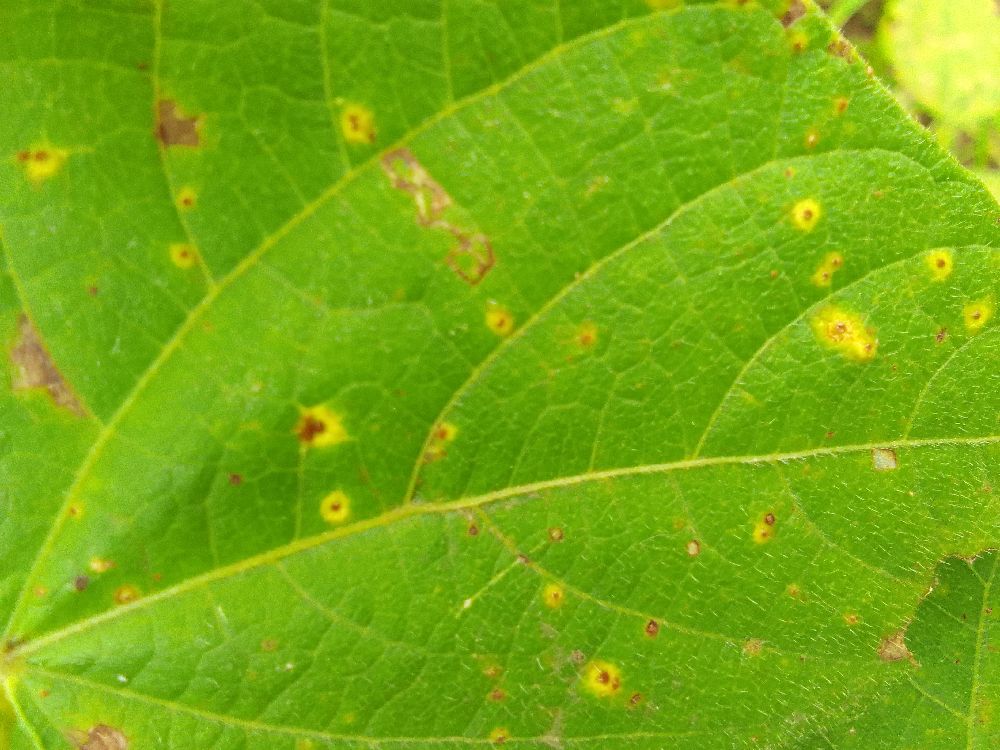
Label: rust